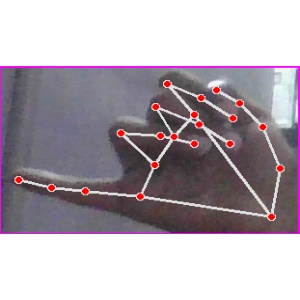
अक्षर: च